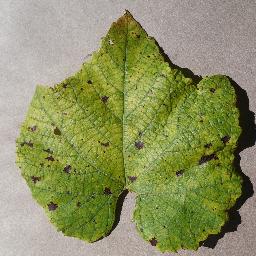
Label: Grape___Leaf_blight_(Isariopsis_Leaf_Spot)